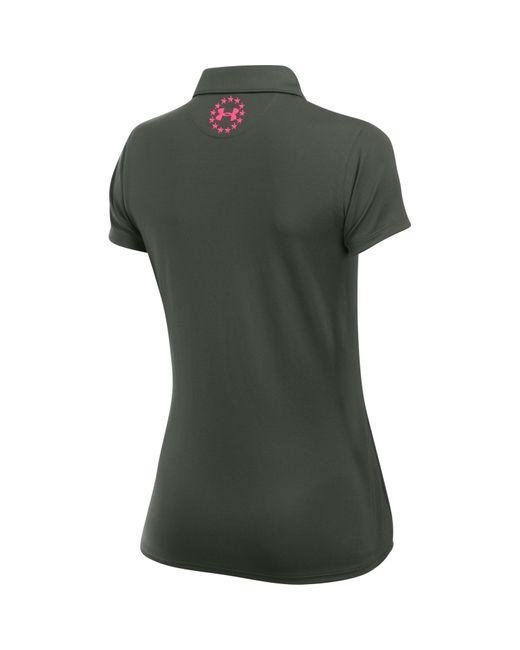
Grünes Kurzarm-T-Shirt mit Kragen für Damen